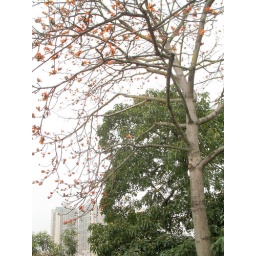
I came back from class today to find the cotton tree outside my window in full bloom.